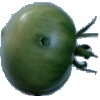
Label: Tomato not Ripened 1